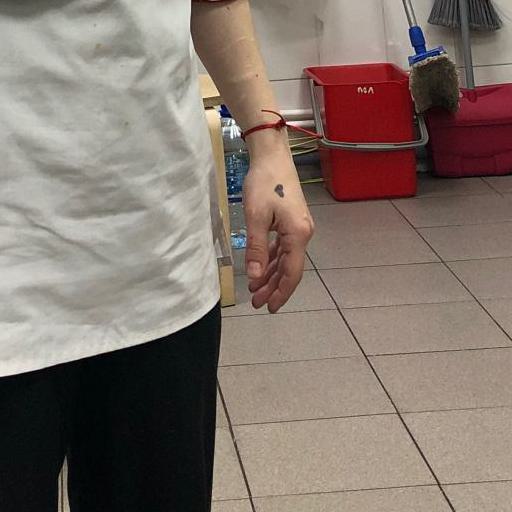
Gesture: no_gesture